Füssen station

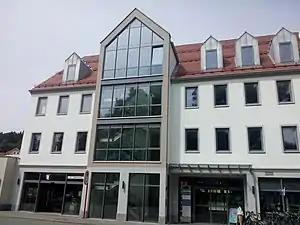

Füssen Station is the station in the town of Füssen, Bavaria, Germany. It has two platform tracks and is classified by Deutsche Bahn as a category 6 station. It is served by about 20 trains of Deutsche Bahn daily and used by approximately 2,700 passengers daily. The station is the terminus of the Biessenhofen–Füssen railway, also known as the "König-Ludwig-Bahn" ("King Ludwig Railway"). It is the closest station to Neuschwanstein Castle.